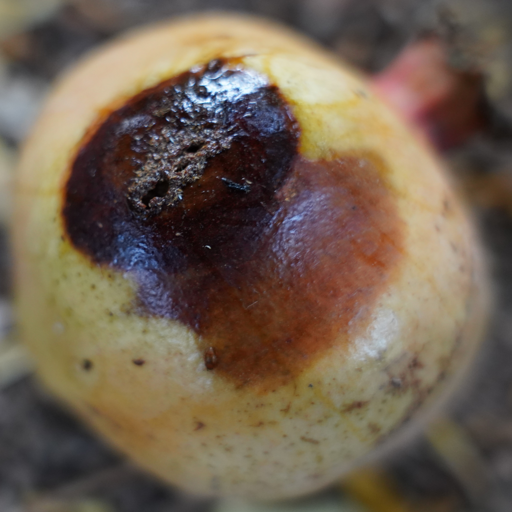
Label: Ectomyelois ceratoniae